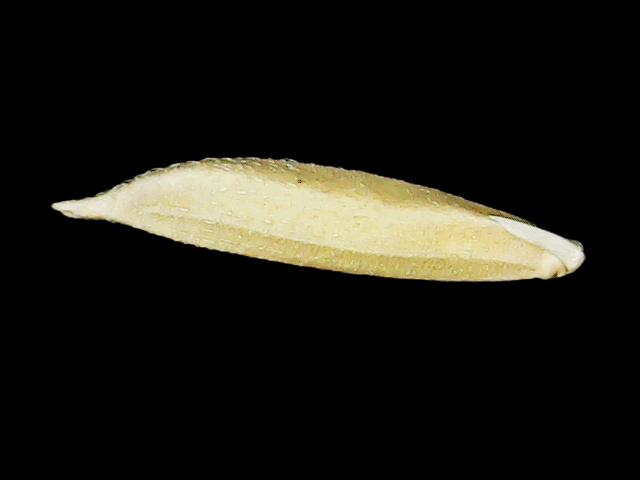
Rice variety: Binadhan25